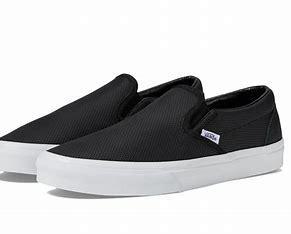
Brand: Vans
Model: Classic Slip On